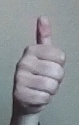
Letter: aleff